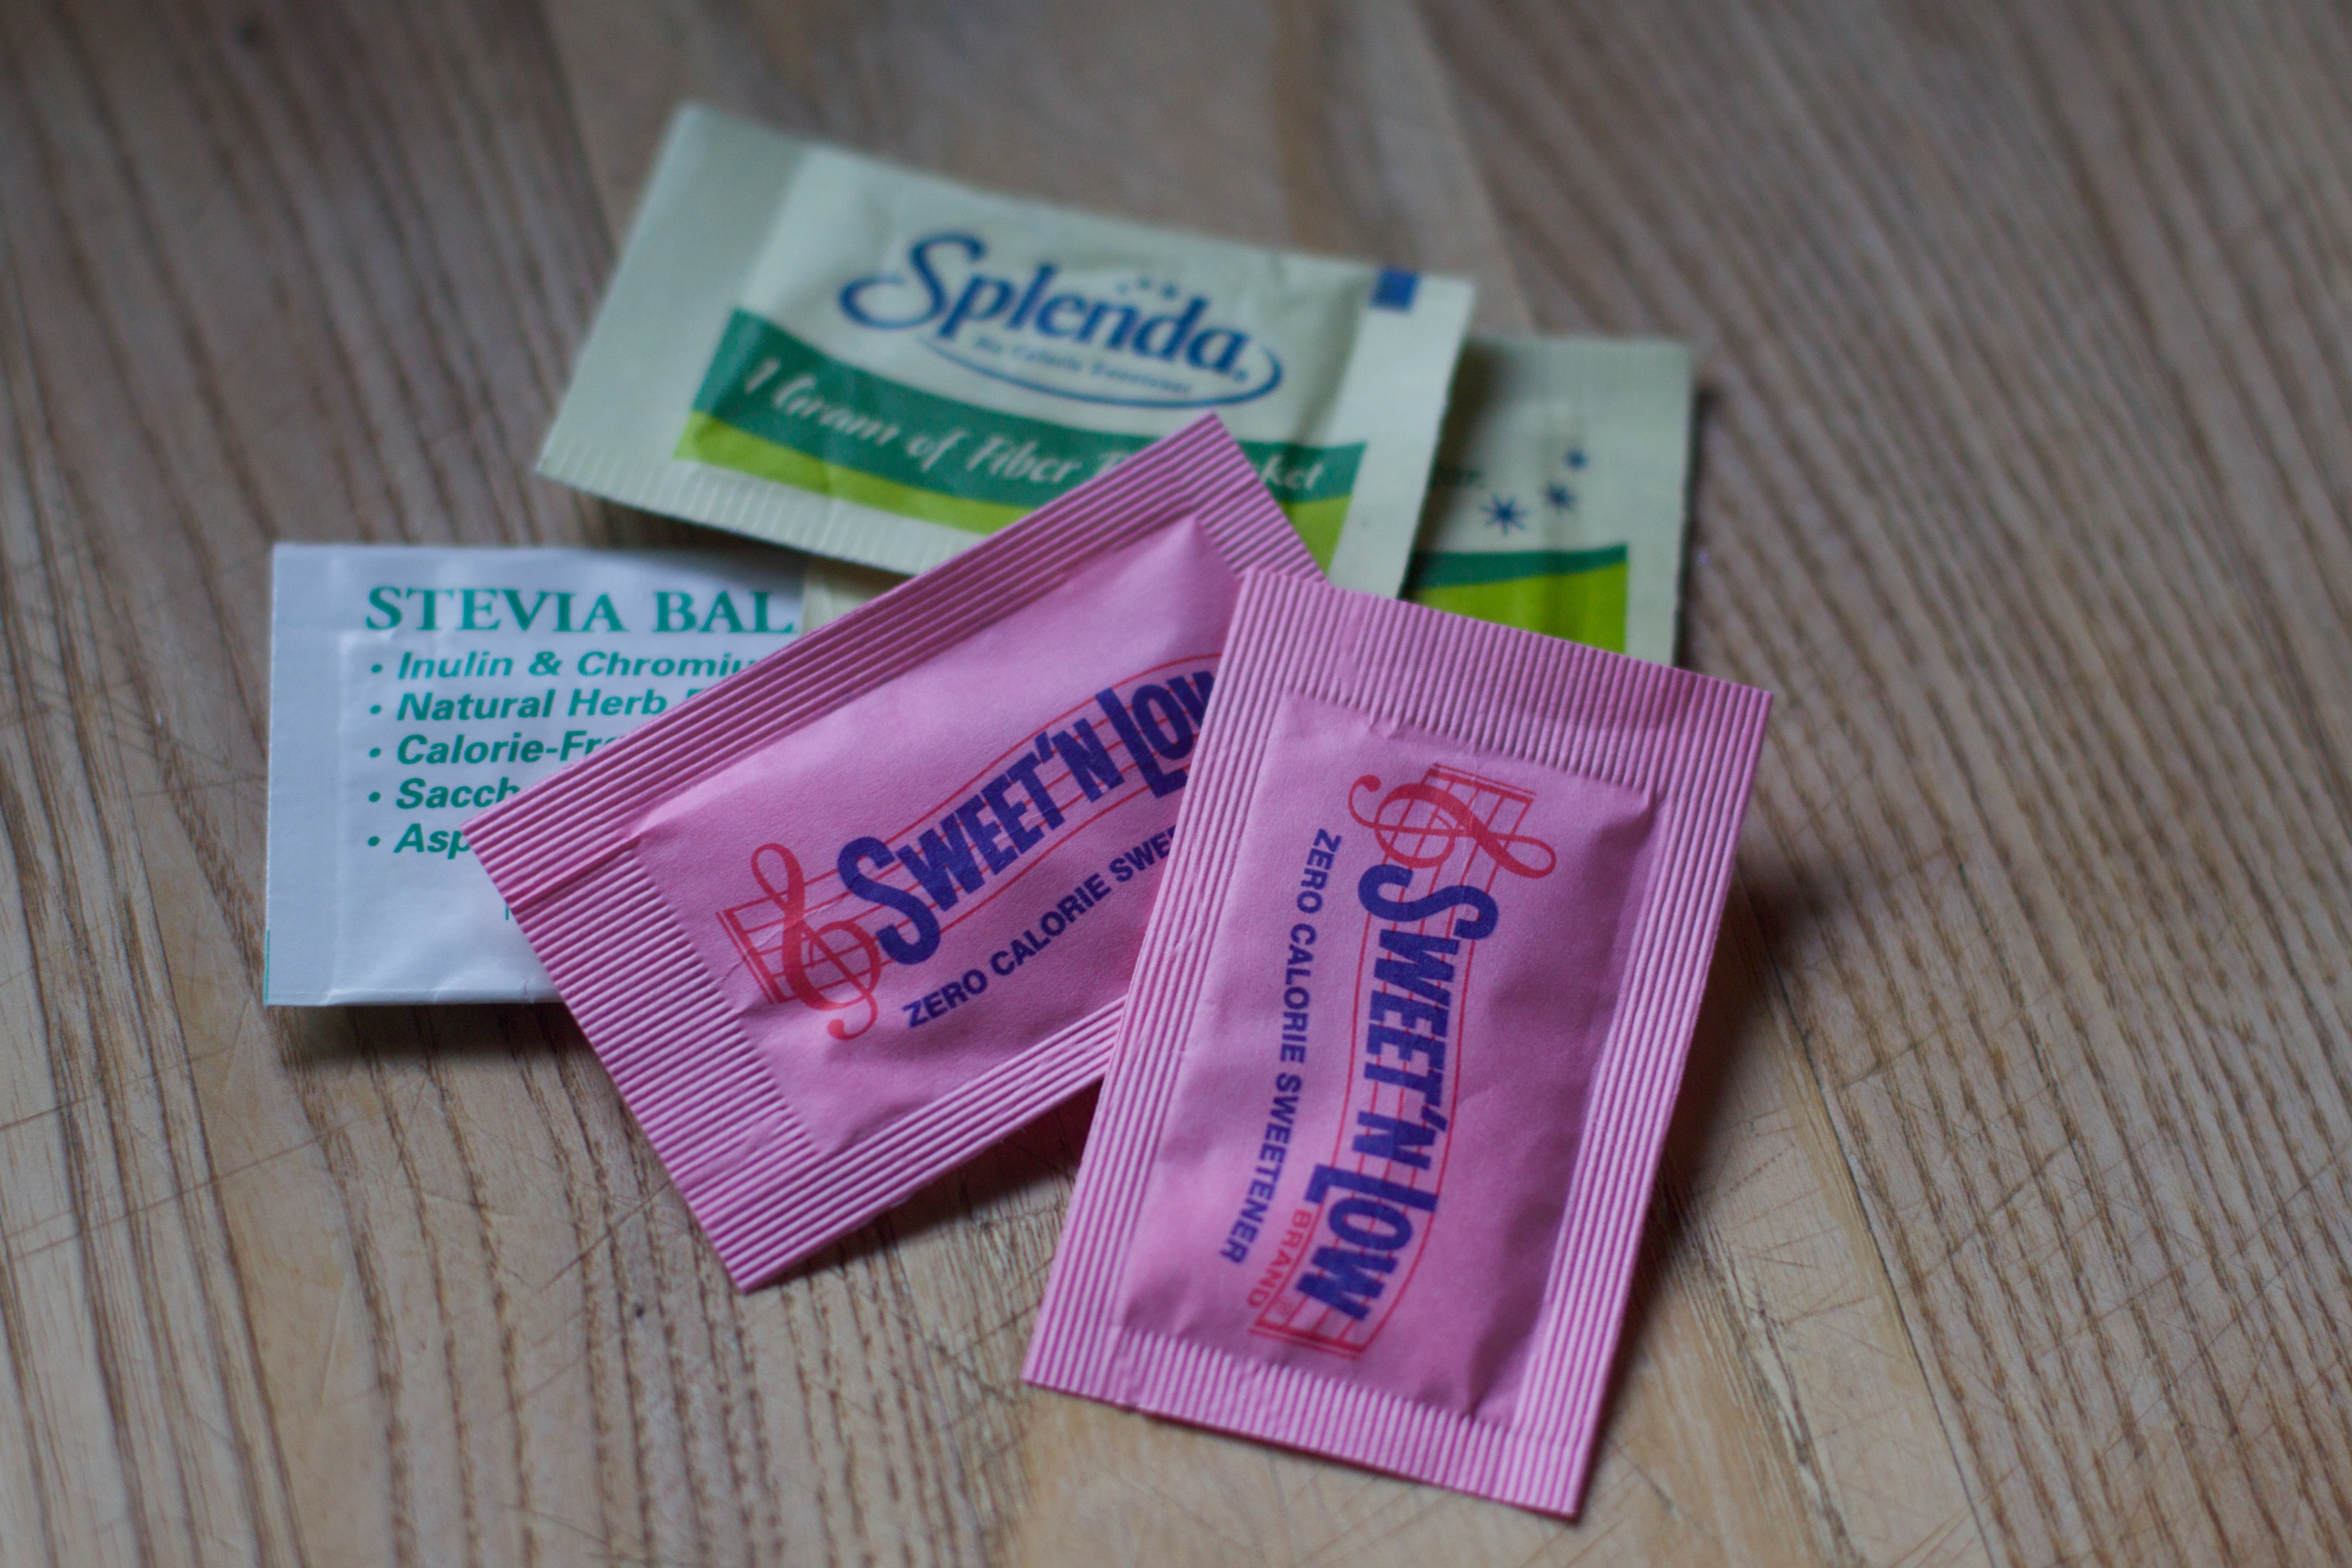
label, product